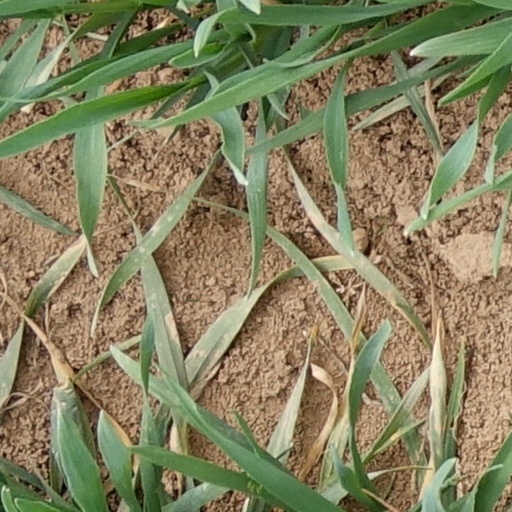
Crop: wheat